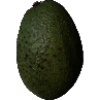
Label: Avocado 1